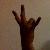
The image shows a hand gesture representing the number 7 in Indian Sign Language.